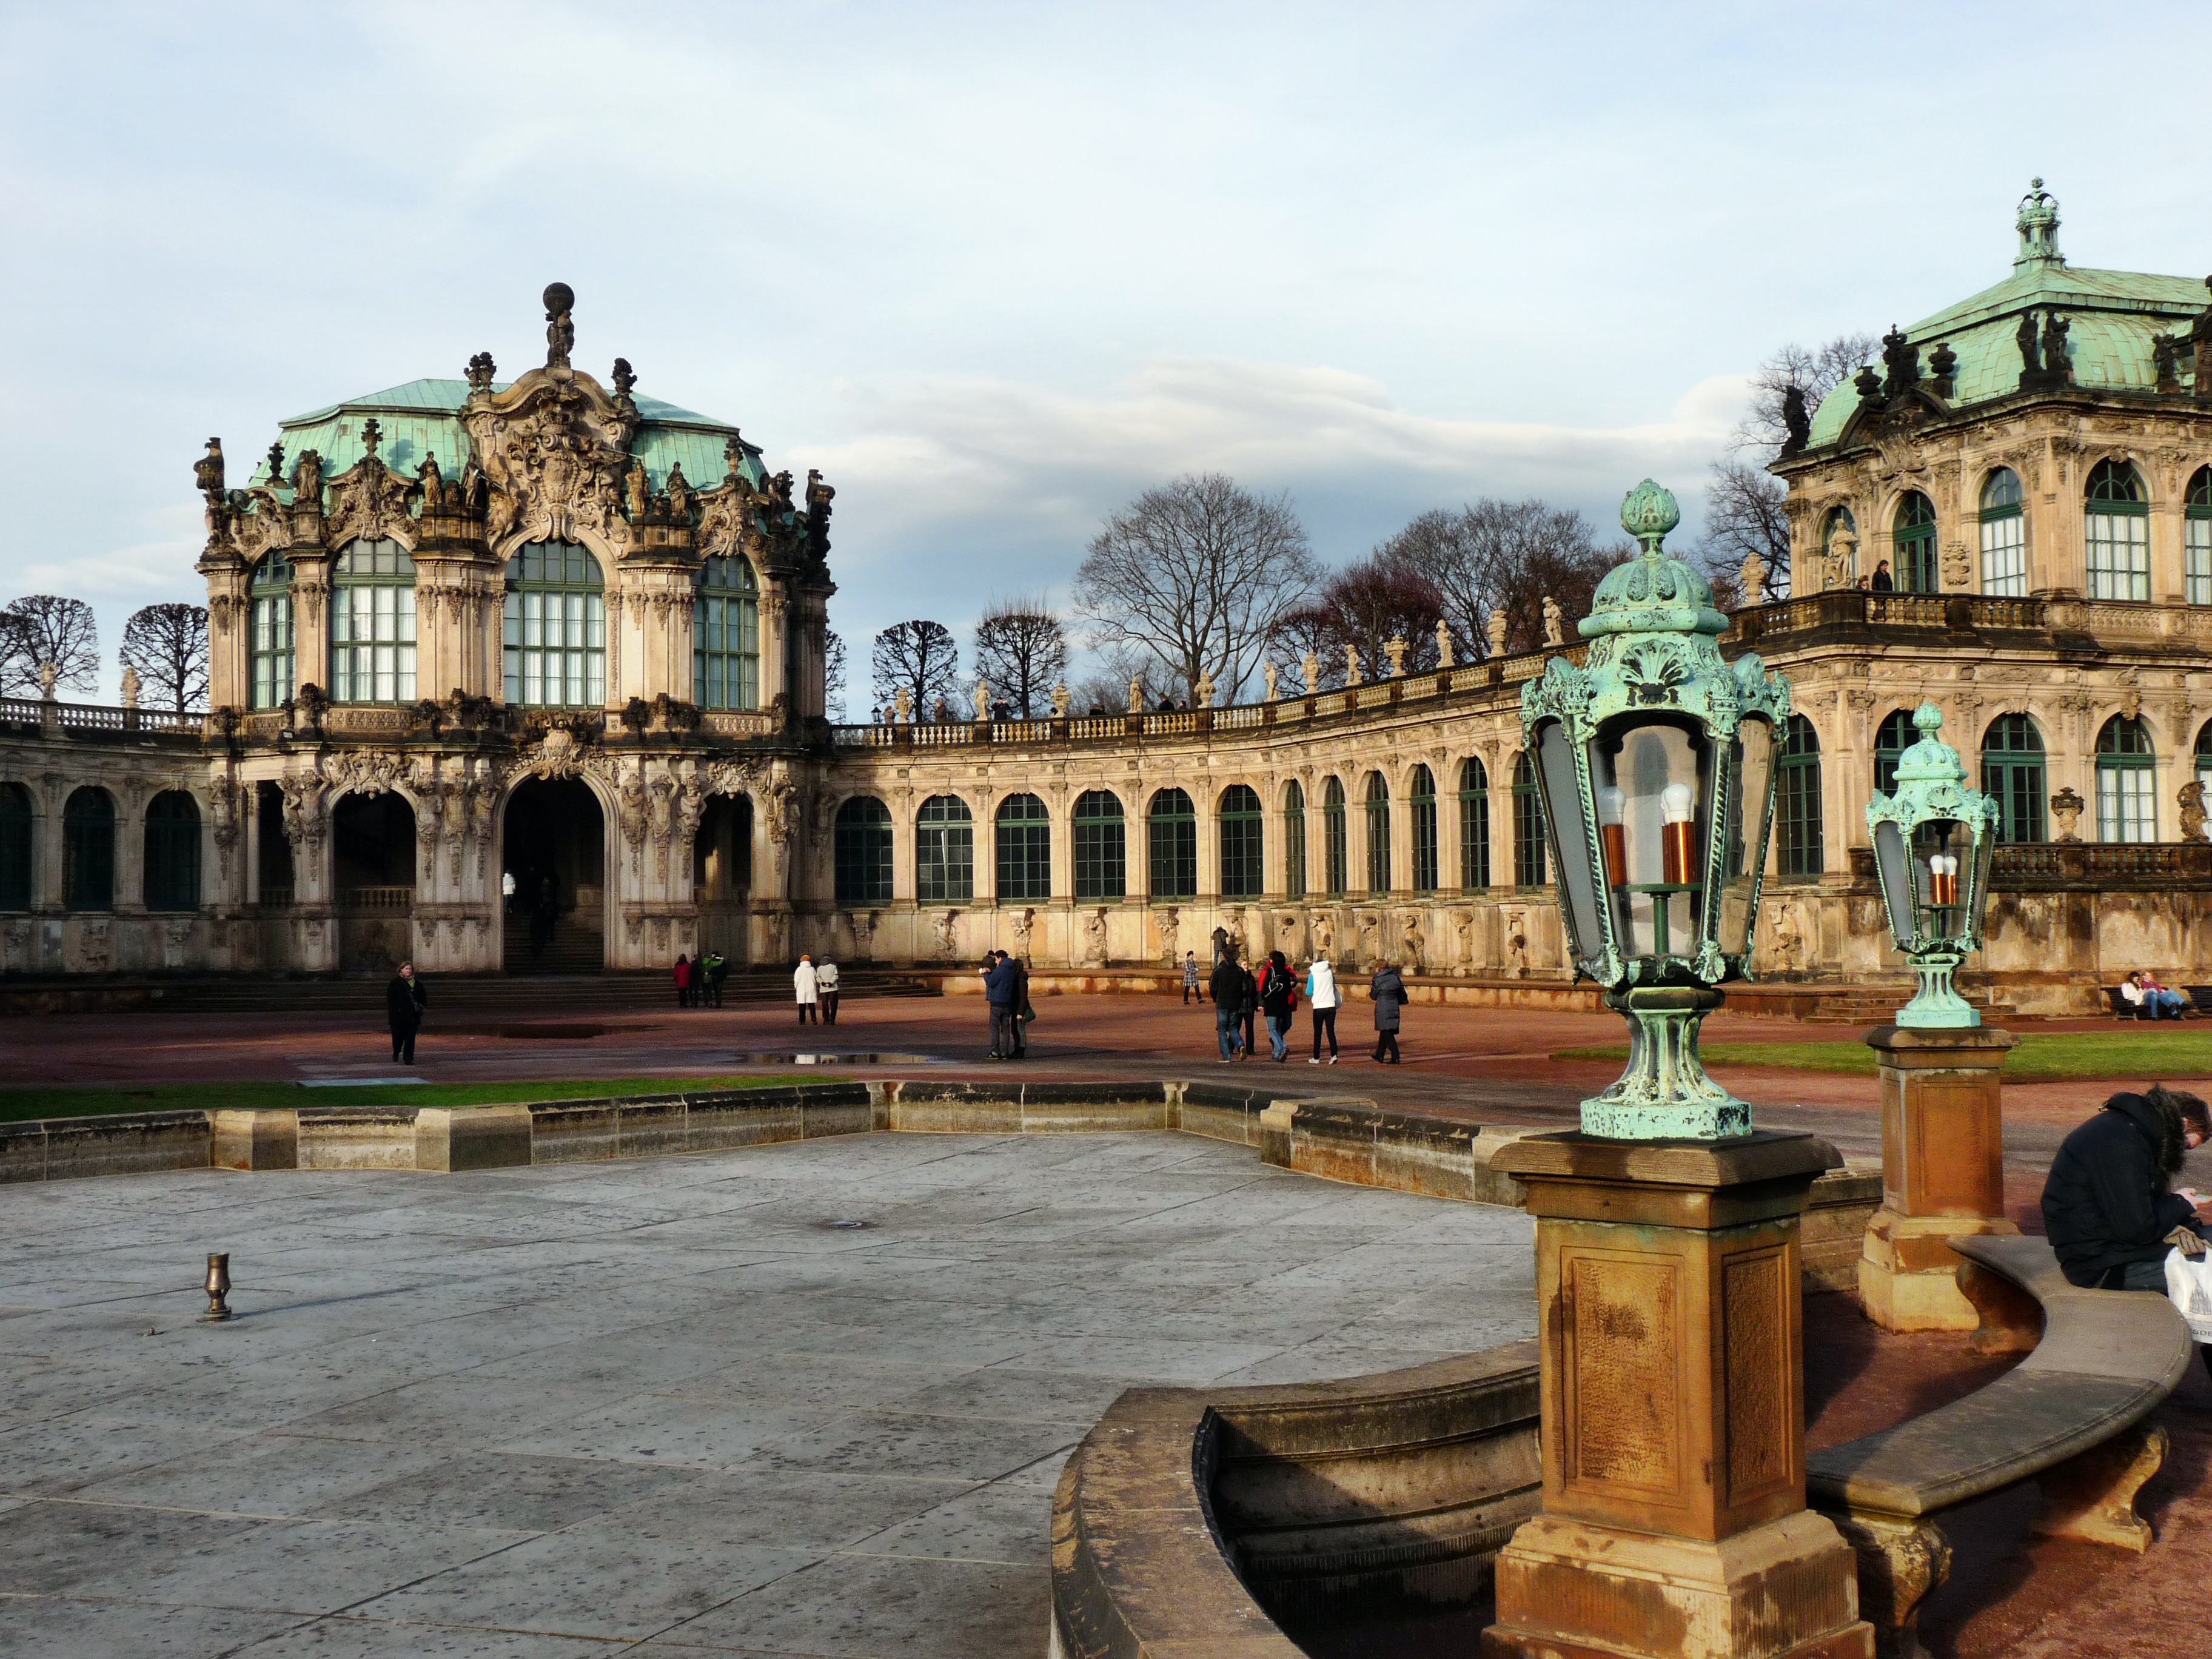
town, building, chateau, palace, city, monument, cityscape, travel, plaza, landmark, tourism, place of worship, monastery, germany, town square, kennel, basilica, estate, water feature, dresden, ancient rome, unesco world heritage site, historic site, ancient history, the wallpavillon